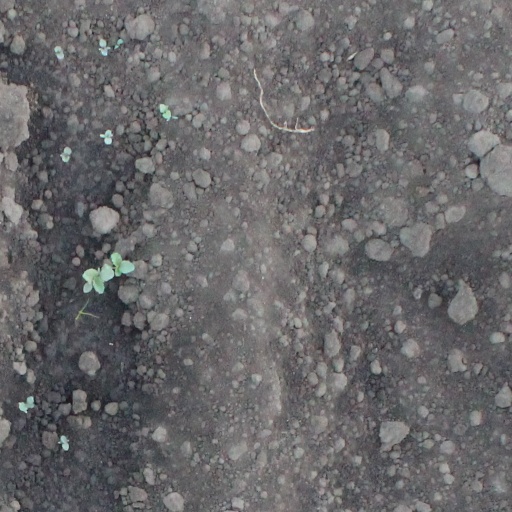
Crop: soybean